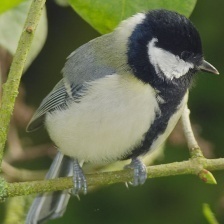
Species: PARUS MAJOR
Scientific name: PARUS MAJOR
ImageNet parent category: chickadee